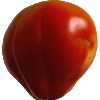
Label: Tomato 1